Rajja Rani

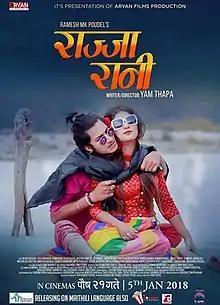
Film poster

Rajja Rani is a 2018 Nepali romantic comedy film directed by Yam Thapa and produced by Ramesh MK Poudel. The film features Najir Hussain and Keki Adhikari in lead roles. It was released on 5 January 2018. The film has also been dubbed in Maithili version .